Camberwell High School

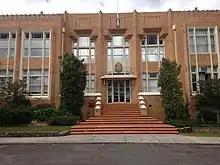
Main entrance Camberwell High School

In 2011 the school commenced construction of a new building, the E building, housing a theatrette and extensive media and IT facilities. This building has an "open learning" floor plan with only two classrooms in the building having separate doors. The centre was completed in late 2012 and was renamed from the "Innovation centre" to the "Enterprise centre".